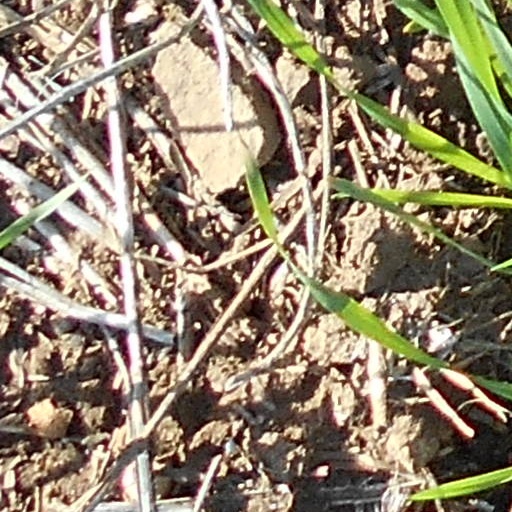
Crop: wheat